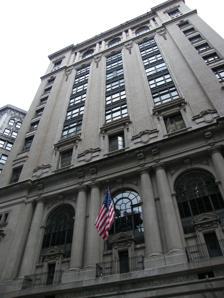
Building: Engineering Societies' Building
Country: United States of America
Year built: 1907
Commercial building in Manhattan, New York "Engineering Societies' Building and Engineers' Club" redirects here. For the other building in the historic site, see Engineers' Club Building . Engineering Societies' Building General information Architectural style Neoclassical Location 25–33 West 39th Street, Manhattan , New York, US Coordinates 40°45′09″N 73°59′02″W / 40.75250°N 73.98389°W / 40.75250; -73.98389 Opened 1907 Renovated 1963 Client American Society of Mechanical Engineers , American Institute of Mining Engineers , American Institute of Electrical Engineers (original tenants) Landlord Thor Equities Technical details Floor count 16 Design and construction Architect(s) Hale & Morse Renovating team Architect(s) Wechsler & Schimenti U.S. National Register of Historic Places Designated August 30, 2007 Reference no. 07000867 Designated entity Engineering Societies' Building and Engineers' Club The Engineering Societies' Building , also known as 25 West 39th Street , is a commercial building at 25–33 West 39th Street in the Midtown Manhattan neighborhood of New York City . Located one block south of Bryant Park , it was constructed in 1907 along with the adjoining Engineers' Club . The building was designed by Herbert D. Hale , of the firm Hale & Rogers , along with Henry G. Morse , in the neo-Renaissance style. It served as the clubhouse of the United Engineering Societies, composed of its three founding societies: the American Society of Mechanical Engineers (ASME), the American Institute of Mining Engineers (AIME), and the American Institute of Electrical Engineers (AIEE). The American Society of Civil Engineers (ASCE) joined the partnership in 1917. The Engineering Societies Building's facade is divided horizontally into three sections. The building was originally thirteen stories tall, excluding the second story, which was not visible from the facade. The lowest three stories comprise a rusticated base of limestone , including a colonnade with Doric columns. Above that is a seven-story stone midsection, followed by another loggia similar to that on the base. Inside, the building's first story contains the lobby. The second story is hidden beneath what was originally a double-tiered auditorium with 1,000 seats. The fifth and sixth stories contained several lecture rooms, and the seventh through eleventh stories contained engineering offices; the twelfth and thirteenth stories were devoted to an engineering library. Two stories were added later. The Engineering Societies' Building was funded by Andrew Carnegie , who in 1904 offered money for a new clubhouse for New York City's various engineering societies. The Engineers' Club did not want to share a building with the other societies, so an architectural design competition was held for two clubhouse buildings. By the 1950s, the Engineering Societies' Building was becoming too small for the engineering societies' needs, and the societies sold the clubhouse in 1960. In the late 20th century, the building was used by fashion firms such as women's clothing retailer Lane Bryant and fashion designer Tommy Hilfiger . The building has been owned by Thor Equities since 2005, and it was added to the National Register of Historic Places in 2007. Site The Engineering Societies' Building is at 25–33 West 39th Street in the Midtown Manhattan neighborhood of New York City . The building occupies a rectangular land lot with a frontage of 125 ft (38 m) along 39th Street, a depth of 98.75 ft (30.10 m), and an area of 12,343 sq ft (1,146.7 m 2 ). The building was once connected to the Engineers' Club Building to the north. The Engineering Societies' Building is on 39th Street, one block south of Bryant Park , between Fifth and Sixth Avenues . On the same block are The Bryant and 452 Fifth Avenue to the east; the Haskins & Sells Building to the west; and the American Radiator Building and Bryant Park Studios to the northwest. Other nearby places include the New York Public Library Main Branch one block to the north, as well as the Lord & Taylor Building to the southeast. The Engineering Societies and Engineers' Club buildings collectively served as a center for the engineering industry in the United States during the early and mid-20th century. The adjoining area included the offices of three engineering publications on 39th Street, as well as Engineers' Club member Nikola Tesla 's laboratory on 8 West 40th Street. Architecture The Engineering Societies' Building was designed by Herbert D. Hale , of the firm Hale & Rogers , along with Henry G. Morse in the neo-Renaissance style. It was constructed as a shared clubhouse for the American Society of Mechanical Engineers (ASME), American Institute of Mining Engineers (AIME), and American Institute of Electrical Engineers (AIEE). The main requirement was that the interior had to include space for the three founding societies. The building was originally thirteen and a half stories tall with a height of 218.54 ft (67 m). Two additional stories are set back from the street; they were added in 1916. The building measures 115 by 90 ft (35 by 27 m), since New York City building codes of the time required that only 85 percent of a land lot's area be occupied. The industrialist Andrew Carnegie , who financed the building's construction, owned a private residence at 23 West 39th Street, thus preserving views from the east. A driveway surrounded the building, connecting to the passenger and freight elevators, as well as the shipping and receiving offices. Vehicles could enter the driveway through a covered arch on the eastern side of the building, drop off passengers, and exit through the western side. Wrought-iron gates were placed in front of the driveway. The eastern driveway entrance was replaced in 1913 by a six-story building on 23 West 39th Street, while the western entrance still exists and contains a service gate. Under a deed restriction, the adjoining building to the east was restricted to a height of 60 ft (18 m). Facade The facade had decorations on all four sides because it was designed to be set back from adjoining structures. The facade is built of limestone up to the third story auditorium, above which it is gray mottled brick and terracotta. The facade was meant to indicate the interior uses: the lower section contained auditoriums, the middle section contained offices, and the upper part contained the library. The facade's principal elevation faces south on 39th Street. It is five bays wide and is organized into three horizontal sections: a base, shaft, and capital. The eastern elevation is designed in a similar arrangement, while the western elevation is made of plain brick. The adjacent structure at 23 West 39th Street, designed for the Engineers' Club, has a storefront and a five-story, two-bay-wide brick facade. Base View of the base showing the original arrangement of the first through third stories The base is three stories high. The ground story is made of rusticated blocks of limestone above a water table made of stone. The middle three bays are slightly recessed from the outer bays, and a frieze runs above the ground story. There are five openings, each topped by voussoirs and a tall keystone . The westernmost opening serves as the current entrance to the building, and the center opening is a garage door; the other three openings are square-headed windows. A bronze plaque with the words "Engineering Societies" was hung above the original main entrance. Because the auditorium inside had a sloped floor, the second story was designed as a partial story and is not visible from the facade. On the third and fourth stories, the three center bays contain double-height arches. Each arch has a balcony and an aedicular stone doorway, topped by a triangular pediment with a frieze and console brackets . The rest of each arch contains a glass-and-iron frame, as well as a console bracket above the center and carved fronds at the corner spandrels . The three arches are separated from each other by pairs of Doric -style columns, while the outer arches are flanked by a Doric column and a pilaster. Above the columns and pilasters are an entablature , which includes brackets with carved wreaths and dentils directly above each of the columns. A cornice with dentils projects above the fourth story. The outer bays each contain a tall aedicular window with a paneled sill . Above each aedicular window is a cornice and a wide tripartite window. Shaft The fifth through eleventh stories constitute the building's shaft, or midsection. As with the base, the three middle bays are slightly recessed and the outer bays are designed as projecting pavilions. The fifth story is designed as a transitional story. Within each of the middle bays is a balustrade, an aedicular window, and a cornice with console brackets. There are stone roundels flanking each of the fifth-story windows, above which is carving of a lion's head with a swag in its mouth. The outer bays of the fifth story are plain rectangular windows with shallow stone cornices. Detail of windows in the shaft On the sixth through eleventh stories, the center three bays each contain a six-story-high opening. Each of the openings contains iron bars, which divide the windows into section. Additionally, spandrel panels separate the different stories. At the eleventh floor, there is a bracket above each of the middle bays, and the windows are flanked by carvings, which depict a roundel, a lion's head, and a wreath dangling from the lion's mouth. Within the outer bays, each of the sixth through eleventh stories contains a rectangular window with a sill at the bottom and a stone panel at the top. Each of the outer bays' windows contains a brick surround, as well as iron bars that divide the window openings into nine panes. Capital The top of the building contains a loggia similar to that at the base. The loggia consists of double-height arches, which are each flanked by columns. The outer bays each contain wide tripartite windows. Above the loggia is an architrave . There is a cornice above the thirteenth story, containing a cornice with dentils and lions' heads. The two top stories, added to the roof in 1916, are set back from the street wall. They contain square-headed window openings and a brick cladding. Structural features The steel used in the building construction weighs a total of 2,650 short tons (2,370 long tons; 2,400 t). The foundation consists of 46 piers descending to the underlying layer of rock, which ranges between 27 and 67 ft (8.2 and 20.4 m) below the curb. Two of these piers each carry a live load of 1,500 short tons (1,300 long tons; 1,400 t) and contain steel columns weighing 1,000 psf (48 kPa). The double-height auditorium at the third story was spanned by girders measuring 60 ft (18 m) wide. The ceiling was supported by three plate girders and a 60-short-ton (54-long-ton; 54 t) lattice girder. The steel plate-girders in the ceilings of the main auditorium weigh 48 short tons (43 long tons; 44 t) tons each, while the steel lattice truss on the sixth floor weighs 64 short tons (57 long tons; 58 t). All the steel work in the building is covered with 2 to 4 in (51 to 102 mm) of semi-porous terracotta, and the columns are grouted with concrete. The floors are built with 6-inch-long (150 mm) segmental arches of terracotta, above which is a 5-inch-long (130 mm) layer of cinder-concrete. All exterior walls are furred with a 2 in long (51 mm) terra-cotta block to prevent moisture from being driven through the walls. The fourteenth to sixteenth stories are supported by four columns resting directly on the underlying layer of bedrock. Interior The building has 208,000 sq ft (19,300 m 2 ) of interior space. There were three passenger elevators, surrounded by an iron grille lined with wire glass. On each side of the elevator core, wide stairways rose to the sixth floor, above which a stair led to the library. A freight elevator was installed on the eastern side of the building, while a service stairway on the north side connected all stories. The basement had a boiler room, engine room, and coal storage areas, but it obtained electricity light and power from the city's electrical grid. There were three boilers for heating, as well as four blowers in the basement for ventilating. Low-pressure steam was provided twenty-four hours a day, year-round, by radiators below each window. The ventilation system could be toggled for each room, and the blowers from the basement pushed air to the roof, where it was exhausted by four fans. The designers minimized the usage of woodwork in the building; where wood was used, it was designed to be fireproof. The large window sashes were built of cast-iron, while other windows were built with wood covered with iron. Additionally, iron doors were used at the lower stories. The ninth-story door leading to the Engineers' Club was made of copper on wood. All finished floors throughout the building were of cement, marble, or terrazzo, except the library. main auditorium, and lecture rooms, where maple was used. There was also an 8,000 US gal (30,000 L) water tower on the roof, fed by two electric pumps, as well as a standpipe at either end of the building. First and second stories Foyer as depicted in American Architect and Building News (1907) The floor surface of the first story is made of Tennessee marble tiles surrounded by a colored-marble border. The main foyer had twelve large columns of Swiss Cipolin marble. A small flight of steps led from the foyer to the elevators. Gold decoration was also used in the foyer, and individual lamps were placed in recesses on the foyer ceiling. On the foyer walls, facing toward the main entrance, were two large bronze tablets. One tablet had a relief portrait of Carnegie and the words of his short letter, in which he gifted $1.5 million to the construction of the Engineering Societies' and Engineers' Club buildings. The other tablet had a statement saying that the land was given by members and friends of the three founding societies: the ASME, AIME, and AIEE. The foyer has since been converted into a garage. At the rear of the first floor were receiving and shipping offices, through which all freight and goods were handled. The offices contained an information bureau and a telephone and telegraph service. The elevators and a main staircase were also grouped on one end of the hall. The entrance vestibule contains two small flights of steps to the elevator lobby. A set of stairs at the rear of the elevator lobby connected with a glass door. This glass door led to a 10 ft-wide (3.0 m) courtyard, across which was the entrance to the Engineers' Club. The main staircase led directly to the third-story auditorium. This staircase has a decorative metal railing, as well as a niche at the first story, which is flanked by piers and topped by an entablature. The second story was directly below the raked floor of the auditorium. Bathrooms were placed on the second story, occupying most of the space that would otherwise have been left vacant due to the auditorium's raked floor. There was also a coatroom, arranged in several rows. An "assembly and smoking room for informal meetings", a catering room, and exhibit space was also provided. Auditorium Auditorium as depicted in American Architect and Building News (1907) The third and fourth stories contained a 1,000-seat auditorium, which was designed to accommodate each of the engineering societies' meetings. There was a parterre level and a gallery level above it, which contained red-leather chairs. The auditorium was designed around a small speaking platform, rather than around a large stage, so all audience members could easily see the speaker at all times.  The front of the gallery was bordered in red plush, and the proscenium arch contained a decorative cartouche with the badges of the three founding societies. There were side brackets for lighting, but the auditorium was primarily lit by incandescent lamps above a glass ceiling. The ceiling was placed about 15 in (380 mm) below the fifth-floor slab, and the lamps were installed in the intermediate space. The acoustic properties of the space were described in a contemporary media source as "remarkably good". The speakers' platform had anterooms and a connection to the freight elevator. On both the parterre and the gallery floors, corridors surrounded the auditorium, allowing audience members to easily access the auditorium and providing a space for conversation. Four stairs, one from each corner of the auditorium, provided emergency exits. The stairs and elevators opened directly onto the two floors of the auditorium so it could be evacuated quickly in case of emergency. The third and fourth stories have since been converted to regular office floors; they are placed behind the arches on 39th Street. Upper stories An initial plan in The New York Times had the library on the fifth floor, the founding societies' offices on the sixth to eighth floors, and rental space on four subsequent floors. As built, the fifth and sixth stories contained several lecture rooms. On the fifth floor, there were two large assembly rooms, which could be used either independently or in tandem. There were also two smaller rooms on this floor. The smaller rooms could be used either on their own or as an auxiliary space for either of the larger rooms. The sixth floor had smaller assembly rooms, which could be used for small gatherings. Cove lighting was used in the assembly rooms. Some of the original decorative details remain in the fifth floor's large assembly rooms, such as moldings, wall paneling, and ceilings. On the south wall, where the windows overlook 39th Street, there are also paired piers. The seventh and eighth floors were reserved for "associate" societies that dealt primarily in science or engineering, such as the Society of Naval Architects and Marine Engineers and the National Electric Light Association . These tenants could also use the auditorium. Each of the ninth through eleventh floors were devoted to the offices of the founding societies: AIME to the ninth, AIEE to the tenth, and ASME to the eleventh. Outside the elevators on these stories was a terrazzo floor with a plaque corresponding to the society that occupied that story. These floors were all devoted to administrative and executive work, and they were arranged in different layouts for each society. The ninth story had a footbridge, which connected to the tenth story of the Engineers' Club Building. The twelfth and thirteenth floors were used as the libraries of the three founding societies and for other engineering collections. The twelfth floor contained the stacks , while the thirteenth floor had a reading room with stacks, a delivery desk, reading tables, and chairs. Additionally, space was reserved for working alcoves and activities such as photographic reproduction and drawing. Media of the time described the library as being "retired, quiet, free from noise and dust, [and] open at all times to any reader". The eastern end of the reading room, facing the elevators, had a bronze bust of Andrew Carnegie, carved by Mrs. E. Cadwalader Guild. The twelfth and thirteenth stories contain some original moldings but have been largely redesigned. The fourteenth and fifteenth stories have always been used as office space. The fourteenth story has a mezzanine. When fashion designer Tommy Hilfiger used the building as a showroom, there was a grand suite on the sixteenth floor, with three private bathrooms, a kitchen, and a dining room. History The first proposal for what would become the Engineering Societies Building occurred in 1895, when American Institute of Electrical Engineers (AIEE) member W. D. Weaver asked businessman Andrew Carnegie to fund a building for the shared use of several societies. This plan did not pass. On February 9, 1903, Carnegie attended a dinner for the AIEE's library, where the institute's president talked about the need for a shared engineering societies' clubhouse. Carnegie then talked with AIEE president Charles F. Scott and board chairman Calvin W. Rice over the idea of a new clubhouse. Five days after that dinner, Carnegie agreed to donate $1 million for the erection of such a building. Development Planning Drawing of the building in The Iron and Steel magazine Carnegie acquired five land lots on 39th Street, measuring 125 by 100 ft (38 by 30 m), in May 1903. Carnegie had acquired these lots specifically because they were directly behind the Engineers' Club. Carnegie offered to donate $1 million  (about $27.2 million in 2023) to fund the construction of a clubhouse for several engineering societies on that site. The engineering building would house the ASME, AIME, and AIEE. The ASCE had also been invited to join the Engineering Societies Building but declined, preferring to stay at its clubhouse at 220 West 57th Street . Originally, the Engineers' Club was to occupy space in the engineering building. However, this was deemed logistically prohibitive, so two buildings connected at their rears were developed. In March 1904, Carnegie increased his gift to $1.5 million (about $39.8 million in 2023). The gift was to be shared by both the club and the societies, with $450,000 for the Engineers' Club and $1,050,000 for the engineering societies. Carnegie's gift only covered the costs of the respective buildings, and the club and societies had to buy their own respective land lots. The engineering societies' site cost $517,000. The New York Times wrote of the sites: "The location agreed upon is probably the best which could be found on the American continent. For the next quarter of a century at least it will be close to the business centre of New York." Design and construction After Carnegie's gift, the ASME, AIME, AIEE, and Engineers' Club formed a Conference Committee to plan the new buildings. Because of Carnegie's international fame and his large gift, the design process was to be "a semi-public matter of more than ordinary importance", as a 1907 article described it. The Conference Committee launched an architectural design competition in April 1904, giving $1,000 each (about $27,232 in 2023) to six longstanding architecture firms who submitted plans. Other architects were allowed to submit plans anonymously and without compensation. Any architect was eligible if they had actually practiced architecture under their real name for at least two years. The four best plans from non-invited architects would receive a monetary prize. William Robert Ware was hired to judge the competition. That July, the committee examined over 500 drawings submitted for the two sites. Hale & Rogers and Henry G. Morse, who had not been formally invited, were hired to design the Engineering Societies' Building. Herbert D. Hale of Hale & Rogers was the grandson of the preacher Edward Everett Hale . Henry D. Whitfield and Beverly King , a relatively obscure firm that had nonetheless been formally invited, won the commission for the Engineers' Club Building. Nepotism may have been a factor in the Engineers' Club commission, as Carnegie was married to Whitfield's sister Louise . Hale and Morse received one of the four prizes for non-invited architects; the others were Trowbridge & Livingston , Frank C. Roberts & Co. with Edgar V. Seeler , and Allen & Collens . The United Engineering Society, which represented the ASME, AIME, and AIEE, took title to the main land lot between 25 and 33 West 39th Street in December 1904. An additional land lot at 23 West 39th Street was acquired the next April. By July 1905, construction had not yet started because Hale & Rogers considered all bids for the construction contract to be too expensive. That December, the United Engineering Society prepared a set of five criteria. The new building had to contain offices for the three societies, an auditorium, a library, space for other engineering societies, and a driveway. By the following month, the building was under construction and had reached the fourth floor. Andrew and Louise Carnegie laid the cornerstone , a box containing various mementos, at a simple ceremony on May 8, 1906. Society house The Engineering Societies' Building was dedicated on April 16 to 19, 1907. At the official opening on April 16, U.S. president Theodore Roosevelt sent a congratulatory letter to the United Engineering Societies, and the societies thanked Carnegie for his gift. The next day, April 17, the presidents of each society gave speeches and medals were given to society members. The ASME, AIEE, and AIME hosted their first events over the next two days. 1900s to 1940s View from southwest in 1907 The Engineering Societies' Building and the Engineers' Club Building quickly became part of an engineering hub in Midtown Manhattan, with both national and international conferences being held there. One of the earliest events at the building was a 1908 speech by U.S. Army general George Owen Squier , who predicted that aerial warfare would not be successful, as well as a 1911 speech by astronomer Percival Lowell , who spoke of life on Mars . Among the other events in the building was a conference for an international association for testing materials, described as "the most important of its kind ever called together", and a large stamp exhibition in 1913. Several awards were also granted there, including the AIEE's annual Edison Gold Medal, as well as the Verein Deutscher Ingenieure 's 1913 Grashof Medal, given to George Westinghouse . The Engineering Foundation was established at the building in 1915, and a "Museum of Safety and Sanitation" was housed there as well. In 1913, Beverly Sedgwick King designed a six-story annex to the Engineers' Club on the adjacent lot at 23 West 39th Street. The annex, completed in 1915, replaced the carriage entrance of the Engineering Societies' Building. The United Engineering Societies agreed to let the Engineers' Club use the eastern wall of the Engineering Societies' Building as a load-bearing wall . The parties also agreed to share the walkways behind both buildings and construct a steel-and-glass loading dock for freight. Additionally, in 1914, the United Engineering Societies filed plans for two more stories atop the roof. The Wells Construction Company built the annex. The weight of the extra stories could not be supported on the existing pilings, so four new columns were constructed through the building, supported directly on the bedrock. The ASCE had been offered space at the Engineering Societies' Building in 1914, with the opportunity to be named as a "founding society" if it did so. The ASCE moved its headquarters to the Engineering Societies' Building by December 1917, after the additional stories were completed, and it became a "founding society". The Engineering Societies' Building continued to be used for major events, as in 1925, when U.S. Secretary of Commerce Herbert Hoover became an honorary ASCE member. The United Engineering Foundation held a fundraiser in 1928 to raise money for scientific research and to expand the library. The building also hosted conventions, such as for the electrical industry and for the mining and metallurgical industry. 1950s View from the east By the 1950s, the Engineering Societies' and Engineers' Club buildings were becoming overburdened, in large part due to their own success. A 1955 New York Times article described the buildings as "the engineering crossroads of the world". The American Institute of Chemical Engineers (AIChE) had wanted to join the United Engineering Societies at 39th Street, but the existing structure was too small to accommodate one more club. This led the United Engineering Societies' four constituent organizations to consider relocating as early as 1953. The engineering societies had originally considered moving to Pittsburgh , though other cities such as Philadelphia and Chicago were also contemplated. The societies created a five-person committee in April 1955 to select a site and obtain financing. In response, the city and state governments of New York tried to convince the societies to stay within New York City. By June 1956, the societies had voted against relocating out of the city. They were considering constructing an entrance from 40th Street on property owned by the Engineers' Club. A joint committee, consisting of three members each from the AIChE, ASCE, AIEE, AIME, and ASME, was created to determine the future of the clubhouse. In November 1956, Shreve, Lamb & Harmon were hired to conduct a study on whether to relocate the societies or redevelop the existing site. The Engineering Societies selected a site for a new clubhouse on First Avenue in Turtle Bay, Manhattan , across from the headquarters of the United Nations , in August 1957. Herbert Hoover announced plans for the new building that November, and construction on that building started in 1959. The societies moved to the new building in August 1961. Commercial use 1960s to 1990s The United Engineering Societies sold 25 West 39th Street to Fred Rudinger Associates in 1960 for $2 million. Rudinger planned to convert the basement, first story, and second story to a health club with a gymnasium, swimming pool, and saunas. The main lobby would become stores, the auditorium would be retained for fashion-industry events, and the other stories would become showrooms and offices. This did not happen and, by 1963, Rudinger planned to convert the building into a photographic center for about 30 studios displaced from the soon-to-be-destroyed Grand Central Palace . William B. Goldin was hired to design a new marble-and-walnut lobby. The top twelve stories had ceilings measuring 12 to 24 ft (3.7 to 7.3 m) high, making them ideal for photography equipment. The lowest four stories would have become a 150-spot garage with a vehicle lift. The renovation was designed by Wechsler & Schimenti. Structural engineer Eugene Ho determined the existing columns to be strong enough to support the weight of new floor slabs. Women's clothing retailer Lane Bryant leased the 15th and 16th stories in 1964. The building was resold in 1969 to a client represented by Armand Lindenbaum, who paid $2.7 million. At the time, the lowest stories were characterized as containing a seven-story garage with 215 parking spots. The top twelve office stories had 120,000 sq ft (11,000 m 2 ) of space, occupied by tenants such as Lane Bryant and baby-food company Beech-Nut . By the 1980s, there was a wine bar-restaurant named Lavin's at 25 West 39th Street, as well as Caribbean tourism offices. Fashion designer Tommy Hilfiger bought the building in 1996 as a showroom for his company, also called Tommy Hilfiger . The designer added a television studio with two cameras, and his clothing collection took up a portion of the old library. Hilfiger spent $56 million to renovate the building. Hilfiger's showroom grew so quickly that, by 1999, he had to lease space in other buildings nearby. 2000s to present Detail of an end bay As early as 2001, Hilfiger was considering selling 25 West 39th Street and an adjacent department store at 485 Fifth Avenue for a combined $100 million. In 2005, he sold the building to Crown Acquisitions and the Chetrit and Nakashe families for $53 million. His brand consolidated its showrooms at the Starrett–Lehigh Building in Chelsea, Manhattan , but had the right to occupy the building through June 2006. After the sale to Crown Acquisitions, three of the upper stories were leased to fashion brand 7 for all Mankind , fashion designer Rachel Roy , and watch company Movado . Clothing firm Polo Ralph Lauren leased three stories in 2007 and expanded to another story two years later. Thor Equities itself used 25 West 39th Street as its headquarters. Per the terms of the 2005 sale contract, if 25 West 39th Street was resold before December 2006, Hilfiger was entitled to claim 20 percent of any profit. The buyer was legally 25 West 39th Street Realty, which in turn was controlled by a subsidiary of the Chetrit family; it transferred a full interest in the building to Thor Equities for $80 million in September 2006. This led Hilfiger to sue for breach of contract in June 2007, saying he was owed $5.4 million. The lawsuit was dismissed in 2008 because the sale involved the controlling interest in the property, rather than the property itself. Children's wear manufacturer Weeplay Kids , whose subsidiaries included Woolrich and Hello Kitty , leased a floor in 2014. Thor Equities had hired a team to potentially place the building for sale by mid-2016, with an asking price of $200 million. Thor would continue to occupy space on three floors; at the time, the fifth and ninth floors were vacant. Thor leased one story to coworking company Spark Labs that August, and designer Halston took another story the following year. In late 2018, Thor leased space to Manhattan Community Squash Center. During 2019, Thor leased one story each to women's coworking space The Wing , engineering firm PVE, and marketing firm Converge. The next year, Thor hired Industrious to manage three floors of coworking space. Following the COVID-19 pandemic in New York City in 2020, Thor sued The Wing for $2.7 million in unpaid back rent. Music management firm Phase One Network took one story in 2021, and the building was fully occupied by January 2022. See also National Register of Historic Places listings in Manhattan from 14th to 59th Streets List of New York City Designated Landmarks in Manhattan from 14th to 59th Streets References Notes